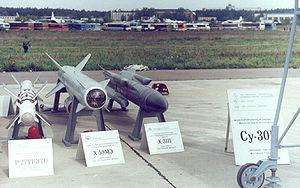
Le Kh-31, nom de code OTAN : AS-17 « Krypton », est un missile air-sol et anti-navires d'origine russe, destiné à l'emploi à-partir d'avions de chasse tels que les MiG-29 ou les Su-27. Capable d'atteindre une vitesse de Mach 3.5, ce missile de croisière est le premier missile anti-navire supersonique au monde à pouvoir être tiré depuis des chasseurs tactiques.